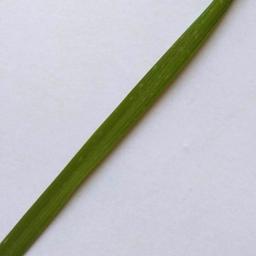
Label: Rice___Healthy